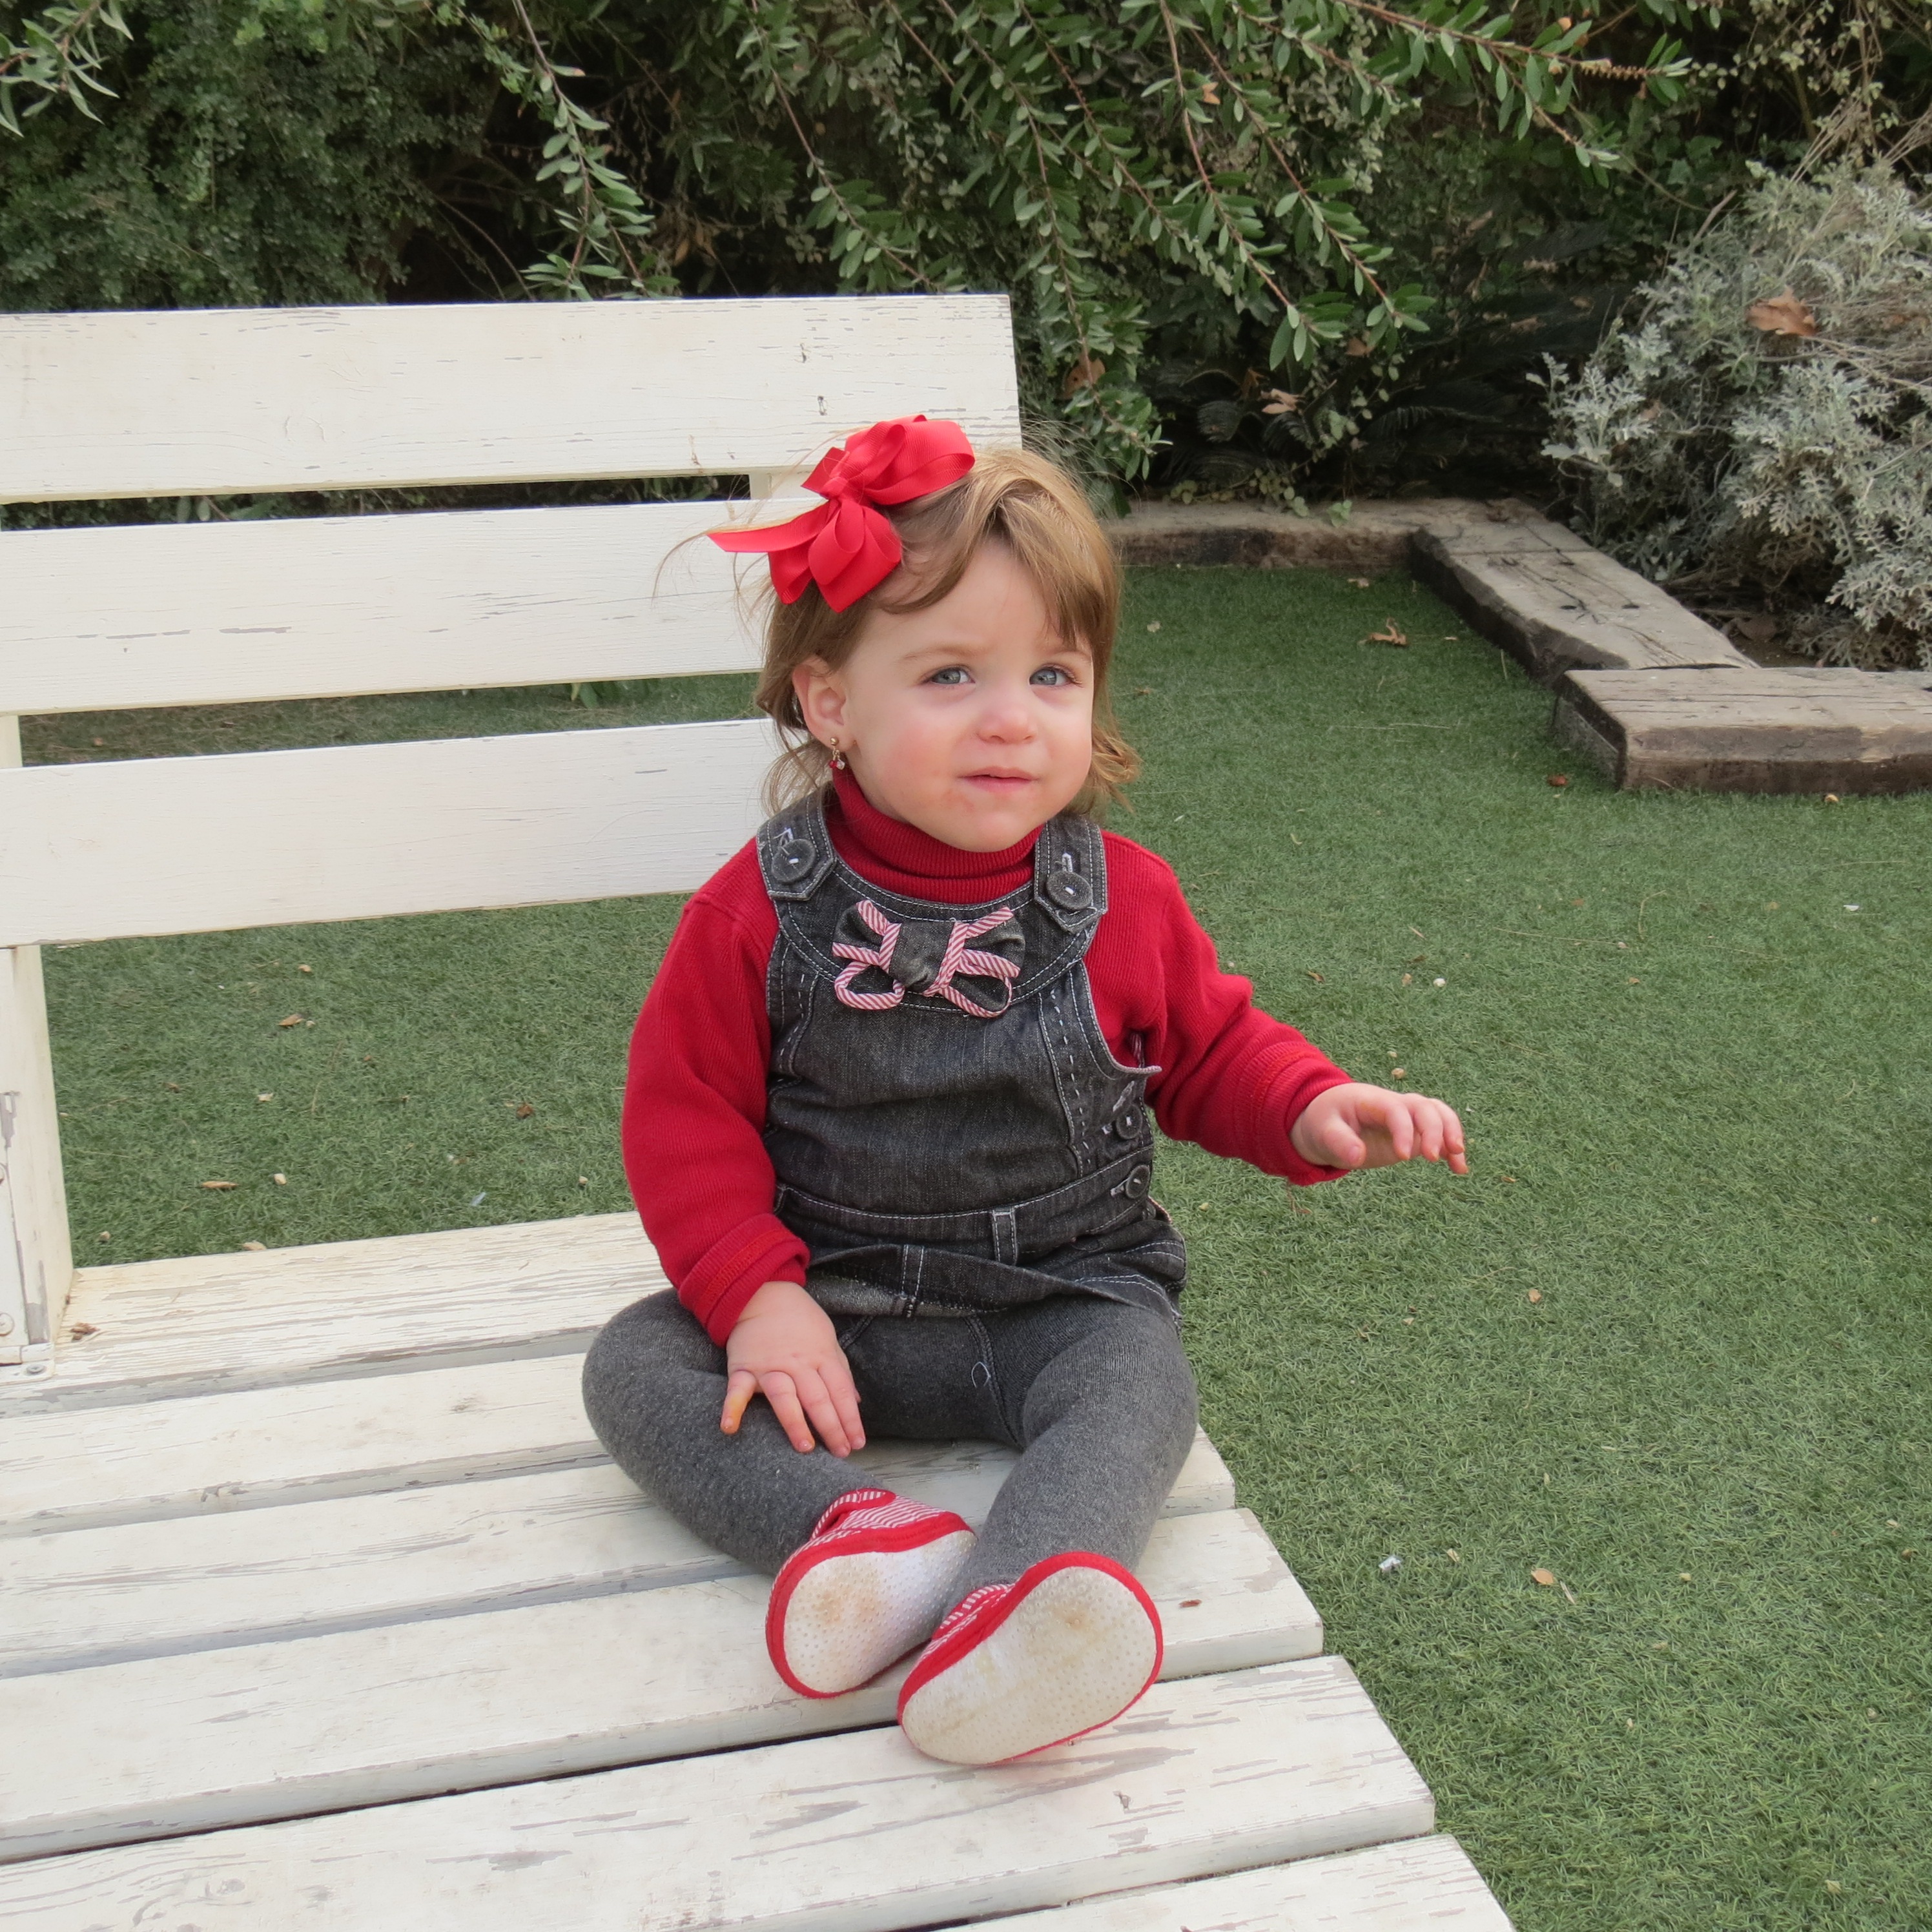
person, girl, white, bench, play, sweet, chair, kid, cute, young, red, sitting, small, park, child, baby, childhood, smiling, cheerful, laughing, happy, infant, toddler, innocence, little, laughs, day, gardens, adorable, smiles, joyful, dressed, fashionable, yards, human positions